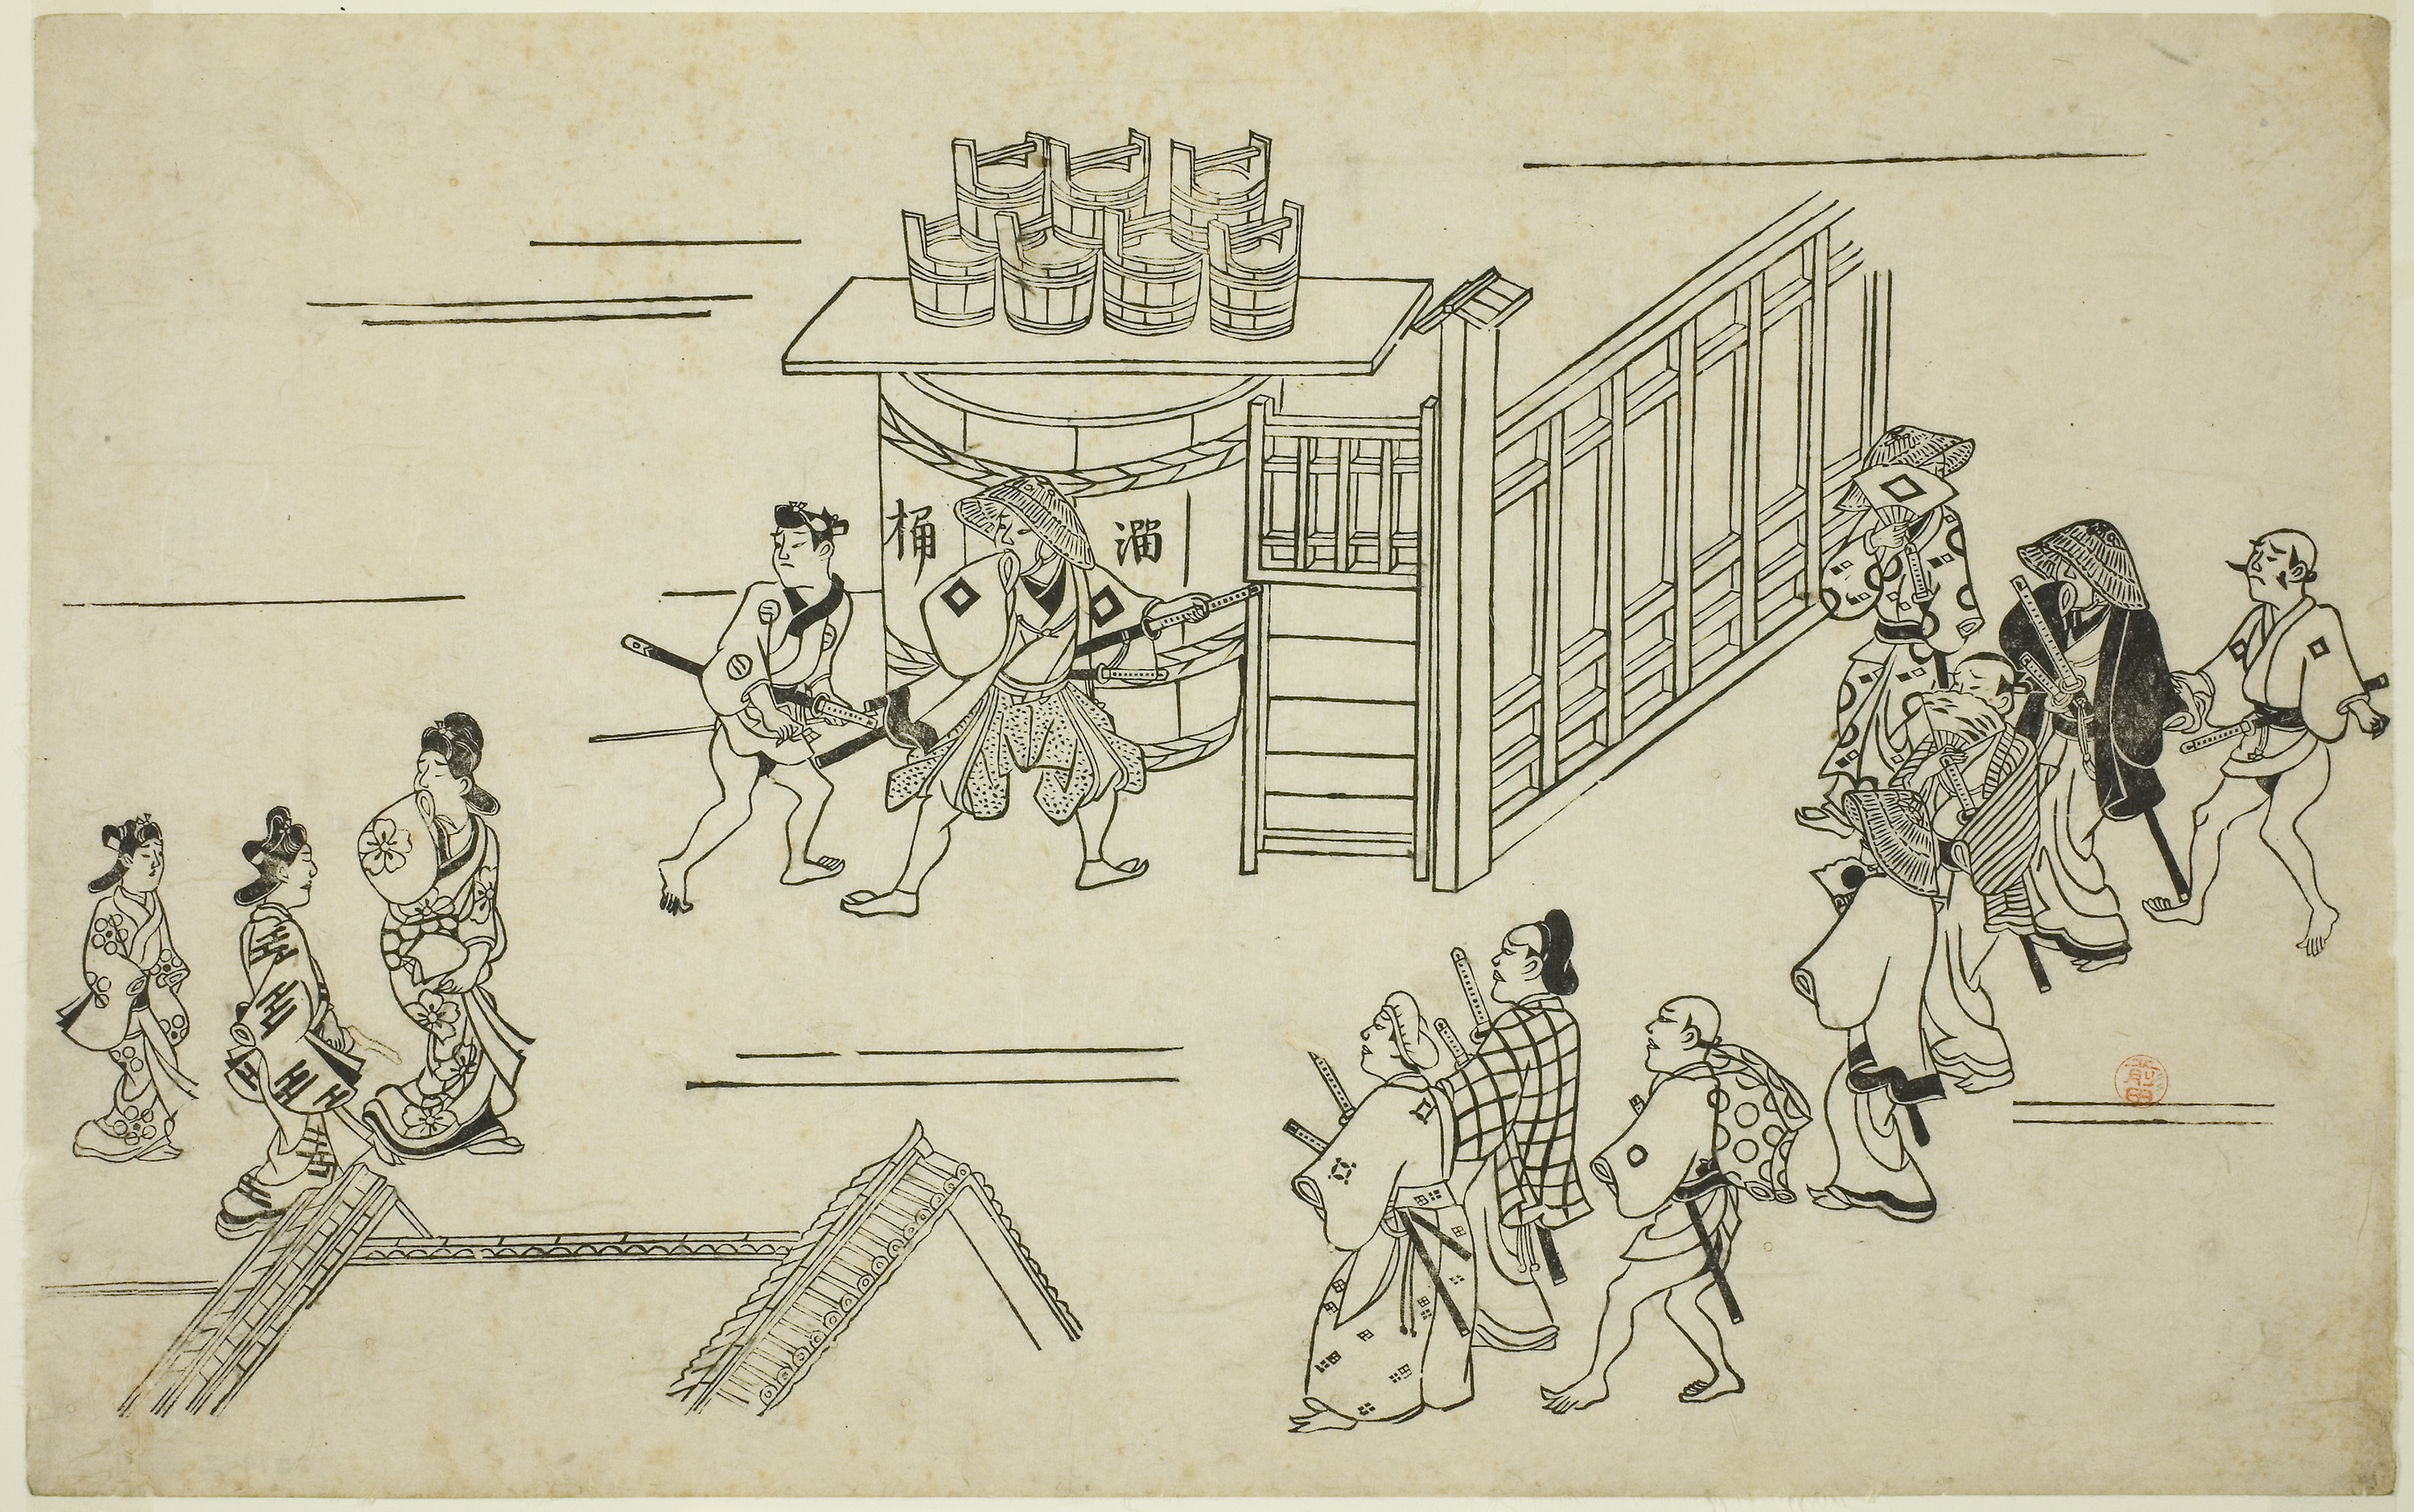
cartoon, text, drawing, art, font, sketch, line, design, illustration, black and white, artwork, history, paper, pattern, printmaking, fiction